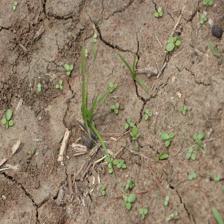
Label: Grass